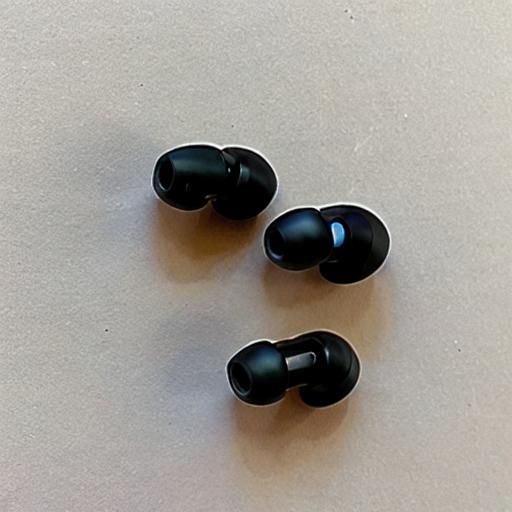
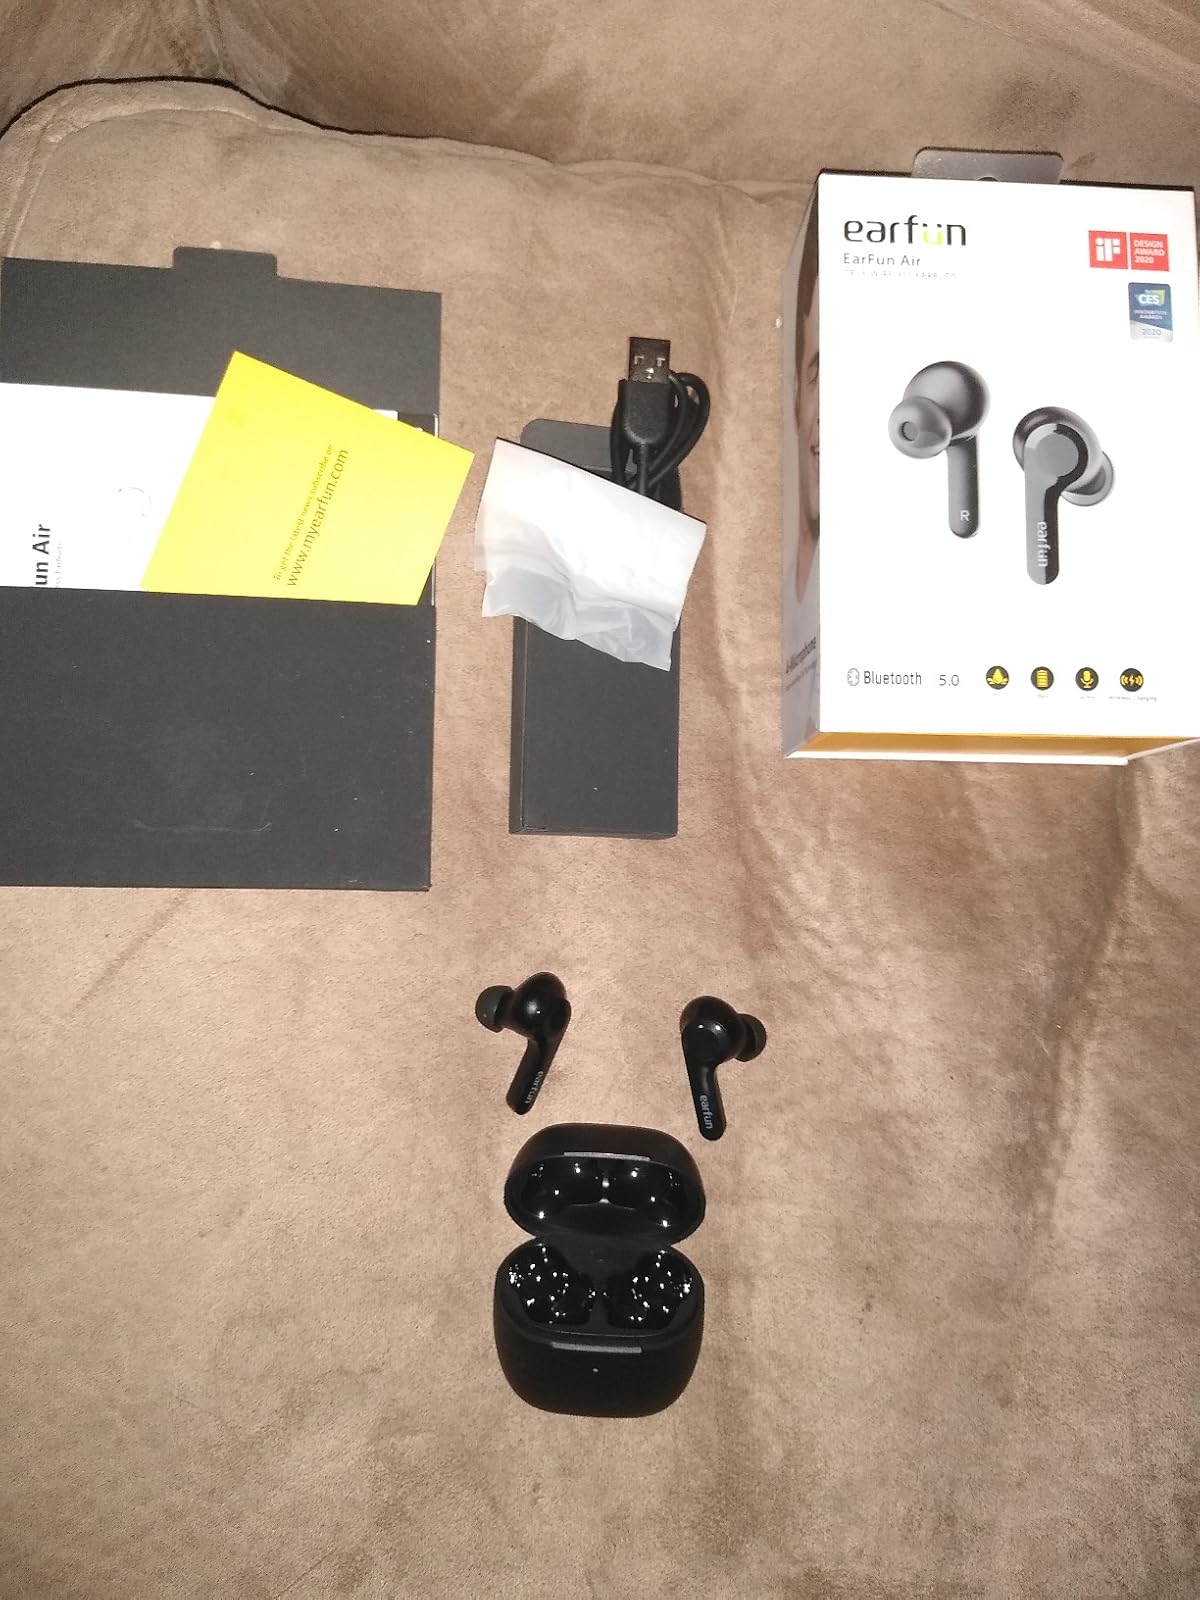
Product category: earbuds
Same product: no